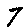
Label: 7